171st Infantry Brigade (United States)

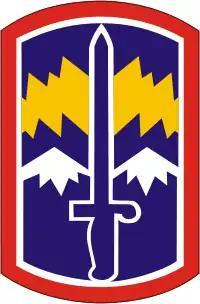
171st Infantry Brigade shoulder sleeve insignia

The 171st Infantry Brigade was an infantry brigade of the United States Army based at Fort Jackson, South Carolina. With a long history of serving, the brigade saw action during both World War I and World War II before it was inactivated in 1946. During the Cold War (in 1963) the brigade was once again activated for a period of ten years until again inactivated in 1972. In 2007 the brigade was reactivated as a training support unit and inactivated on 10 June 2016.